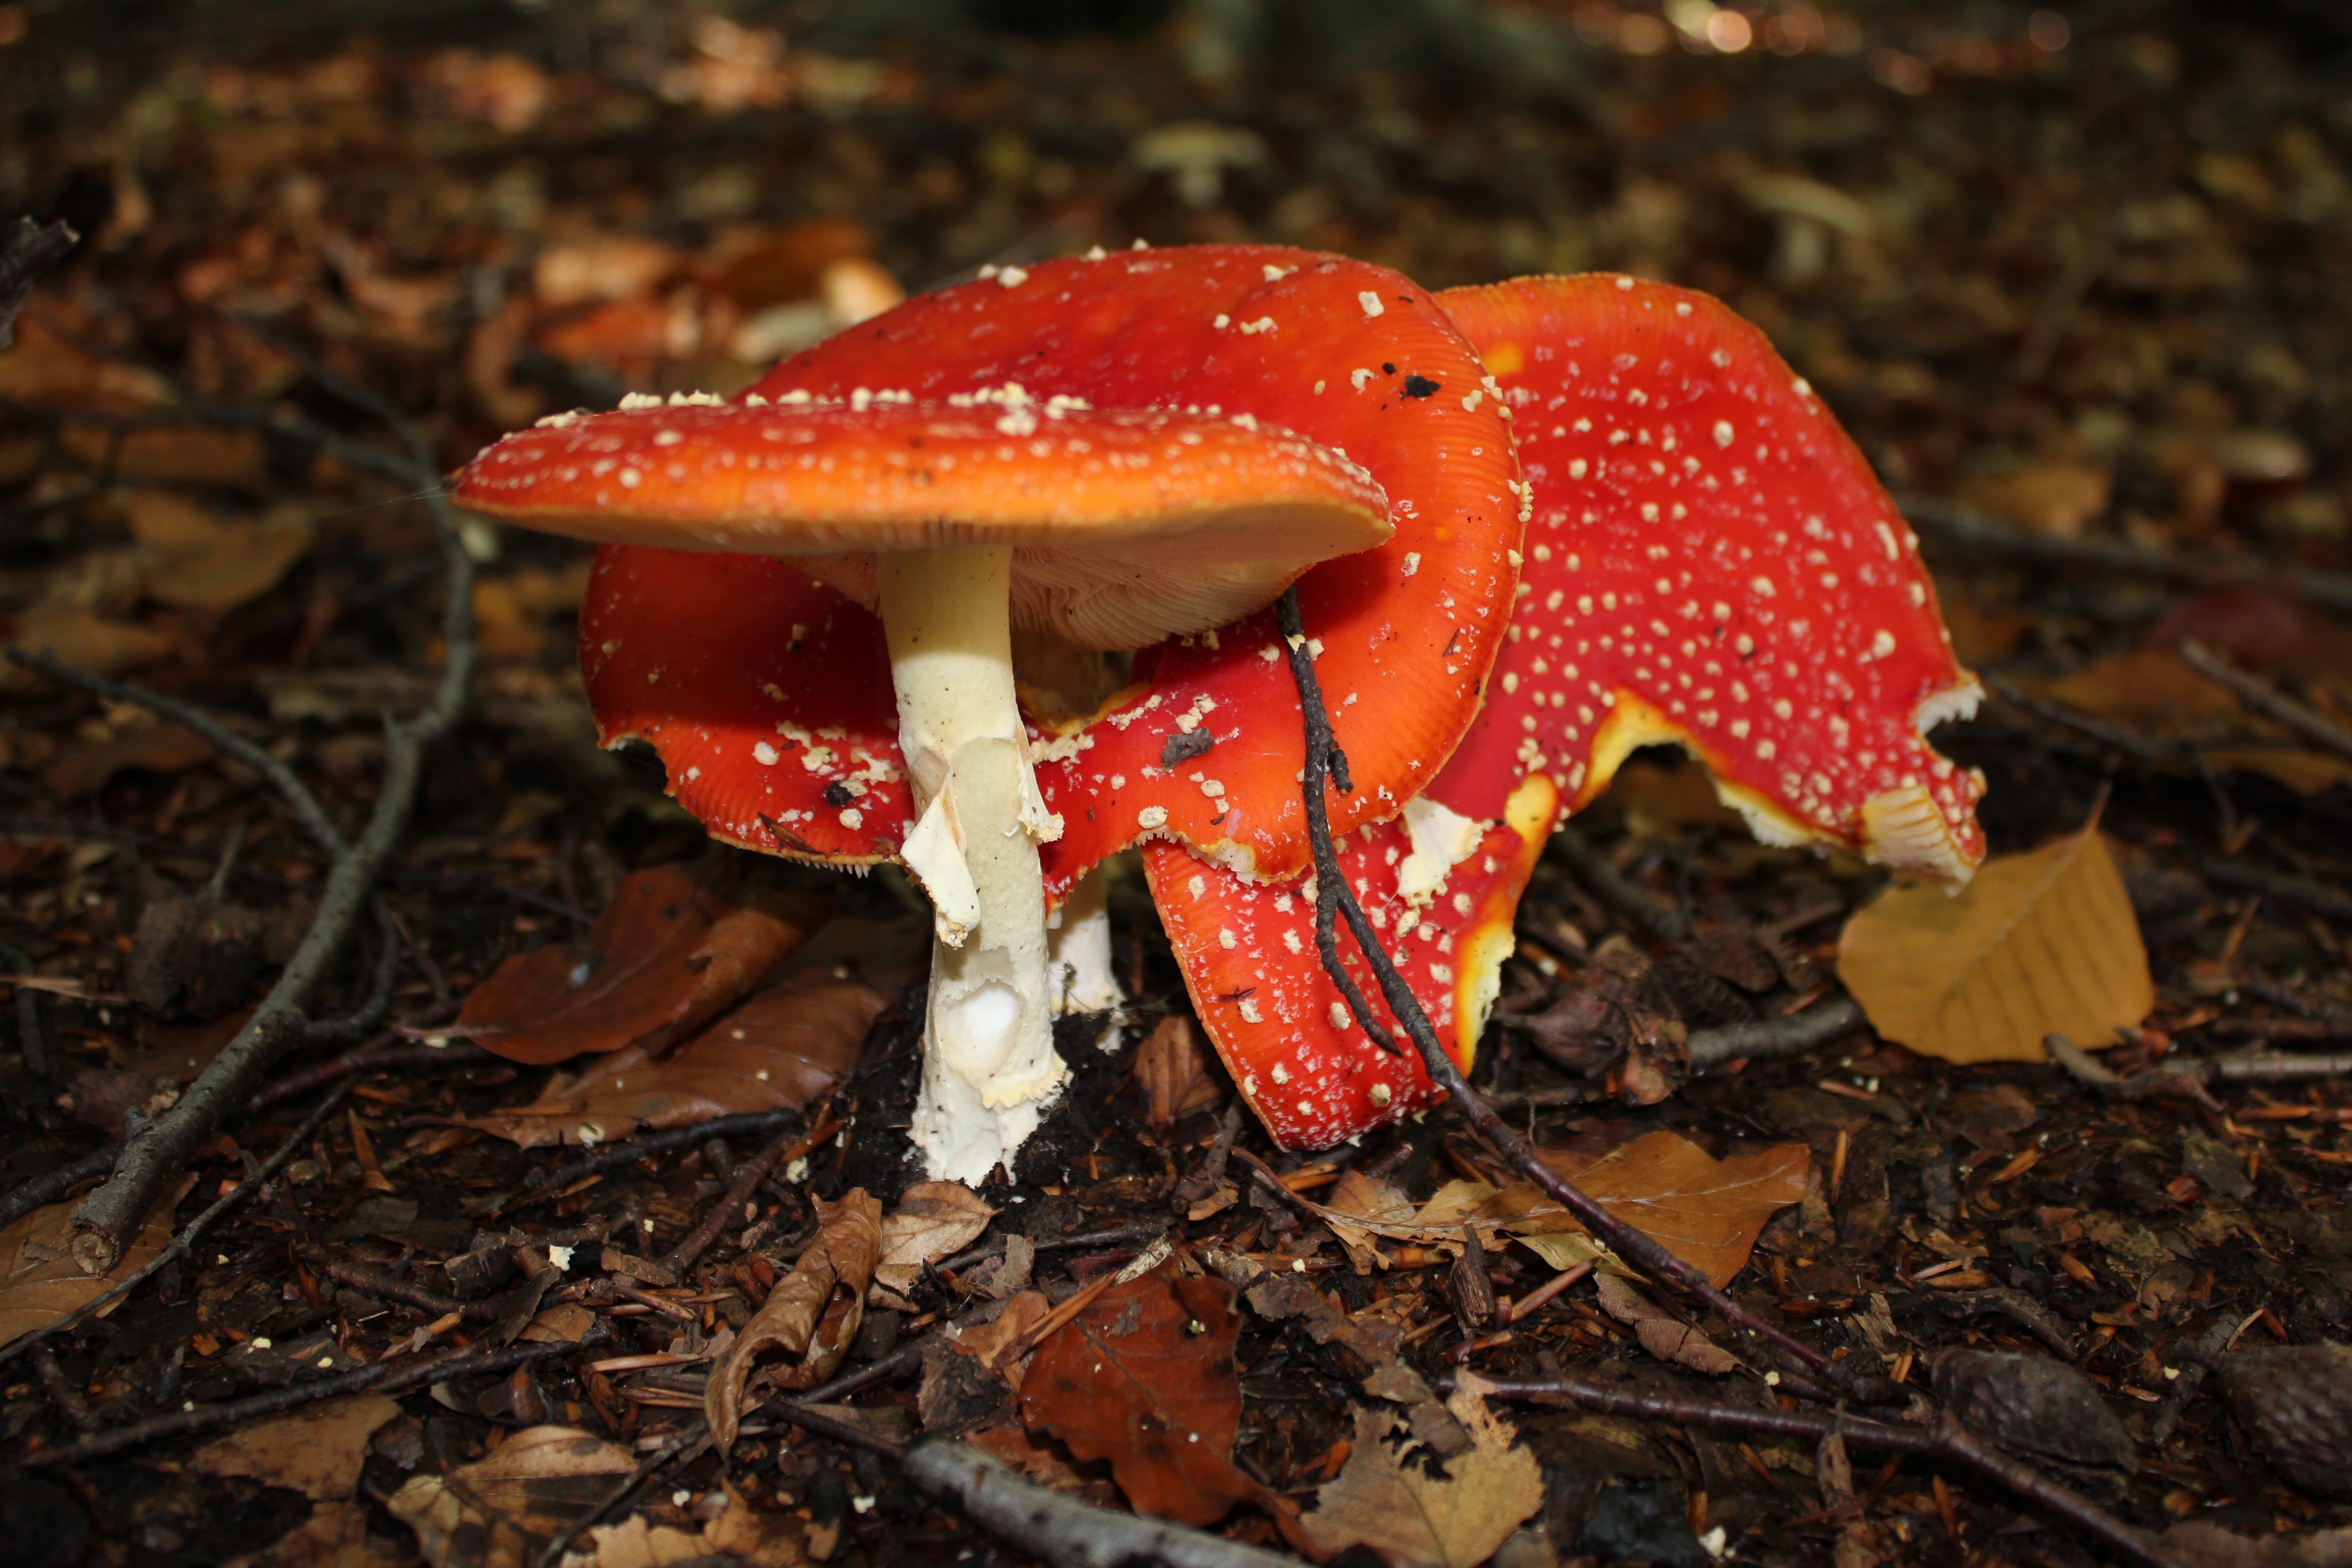
gift, red, autumn, mushroom, fauna, fungus, fly agaric, toxic, agaric, macro photography, mushroom picking, edible mushroom, medicinal mushroom